Arsenije IV Jovanović Šakabenta

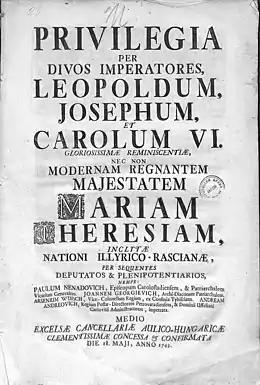
Confirmation of Serbian Privileges, issued by Maria Theresa in 1743

In 1724, the ailing Serbian patriarch Mojsije I (d. 1730) decided to step down from the patriarchal throne, and was succeeded by Arsenije, the metropolitan of Raška, who became the new Serbian patriarch as "Arsenije IV", with seat in Peć.